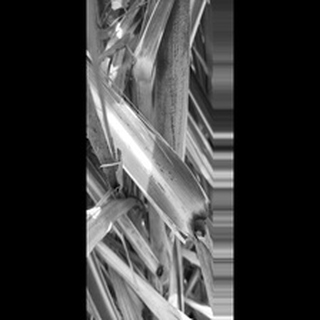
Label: sugarcane_rust